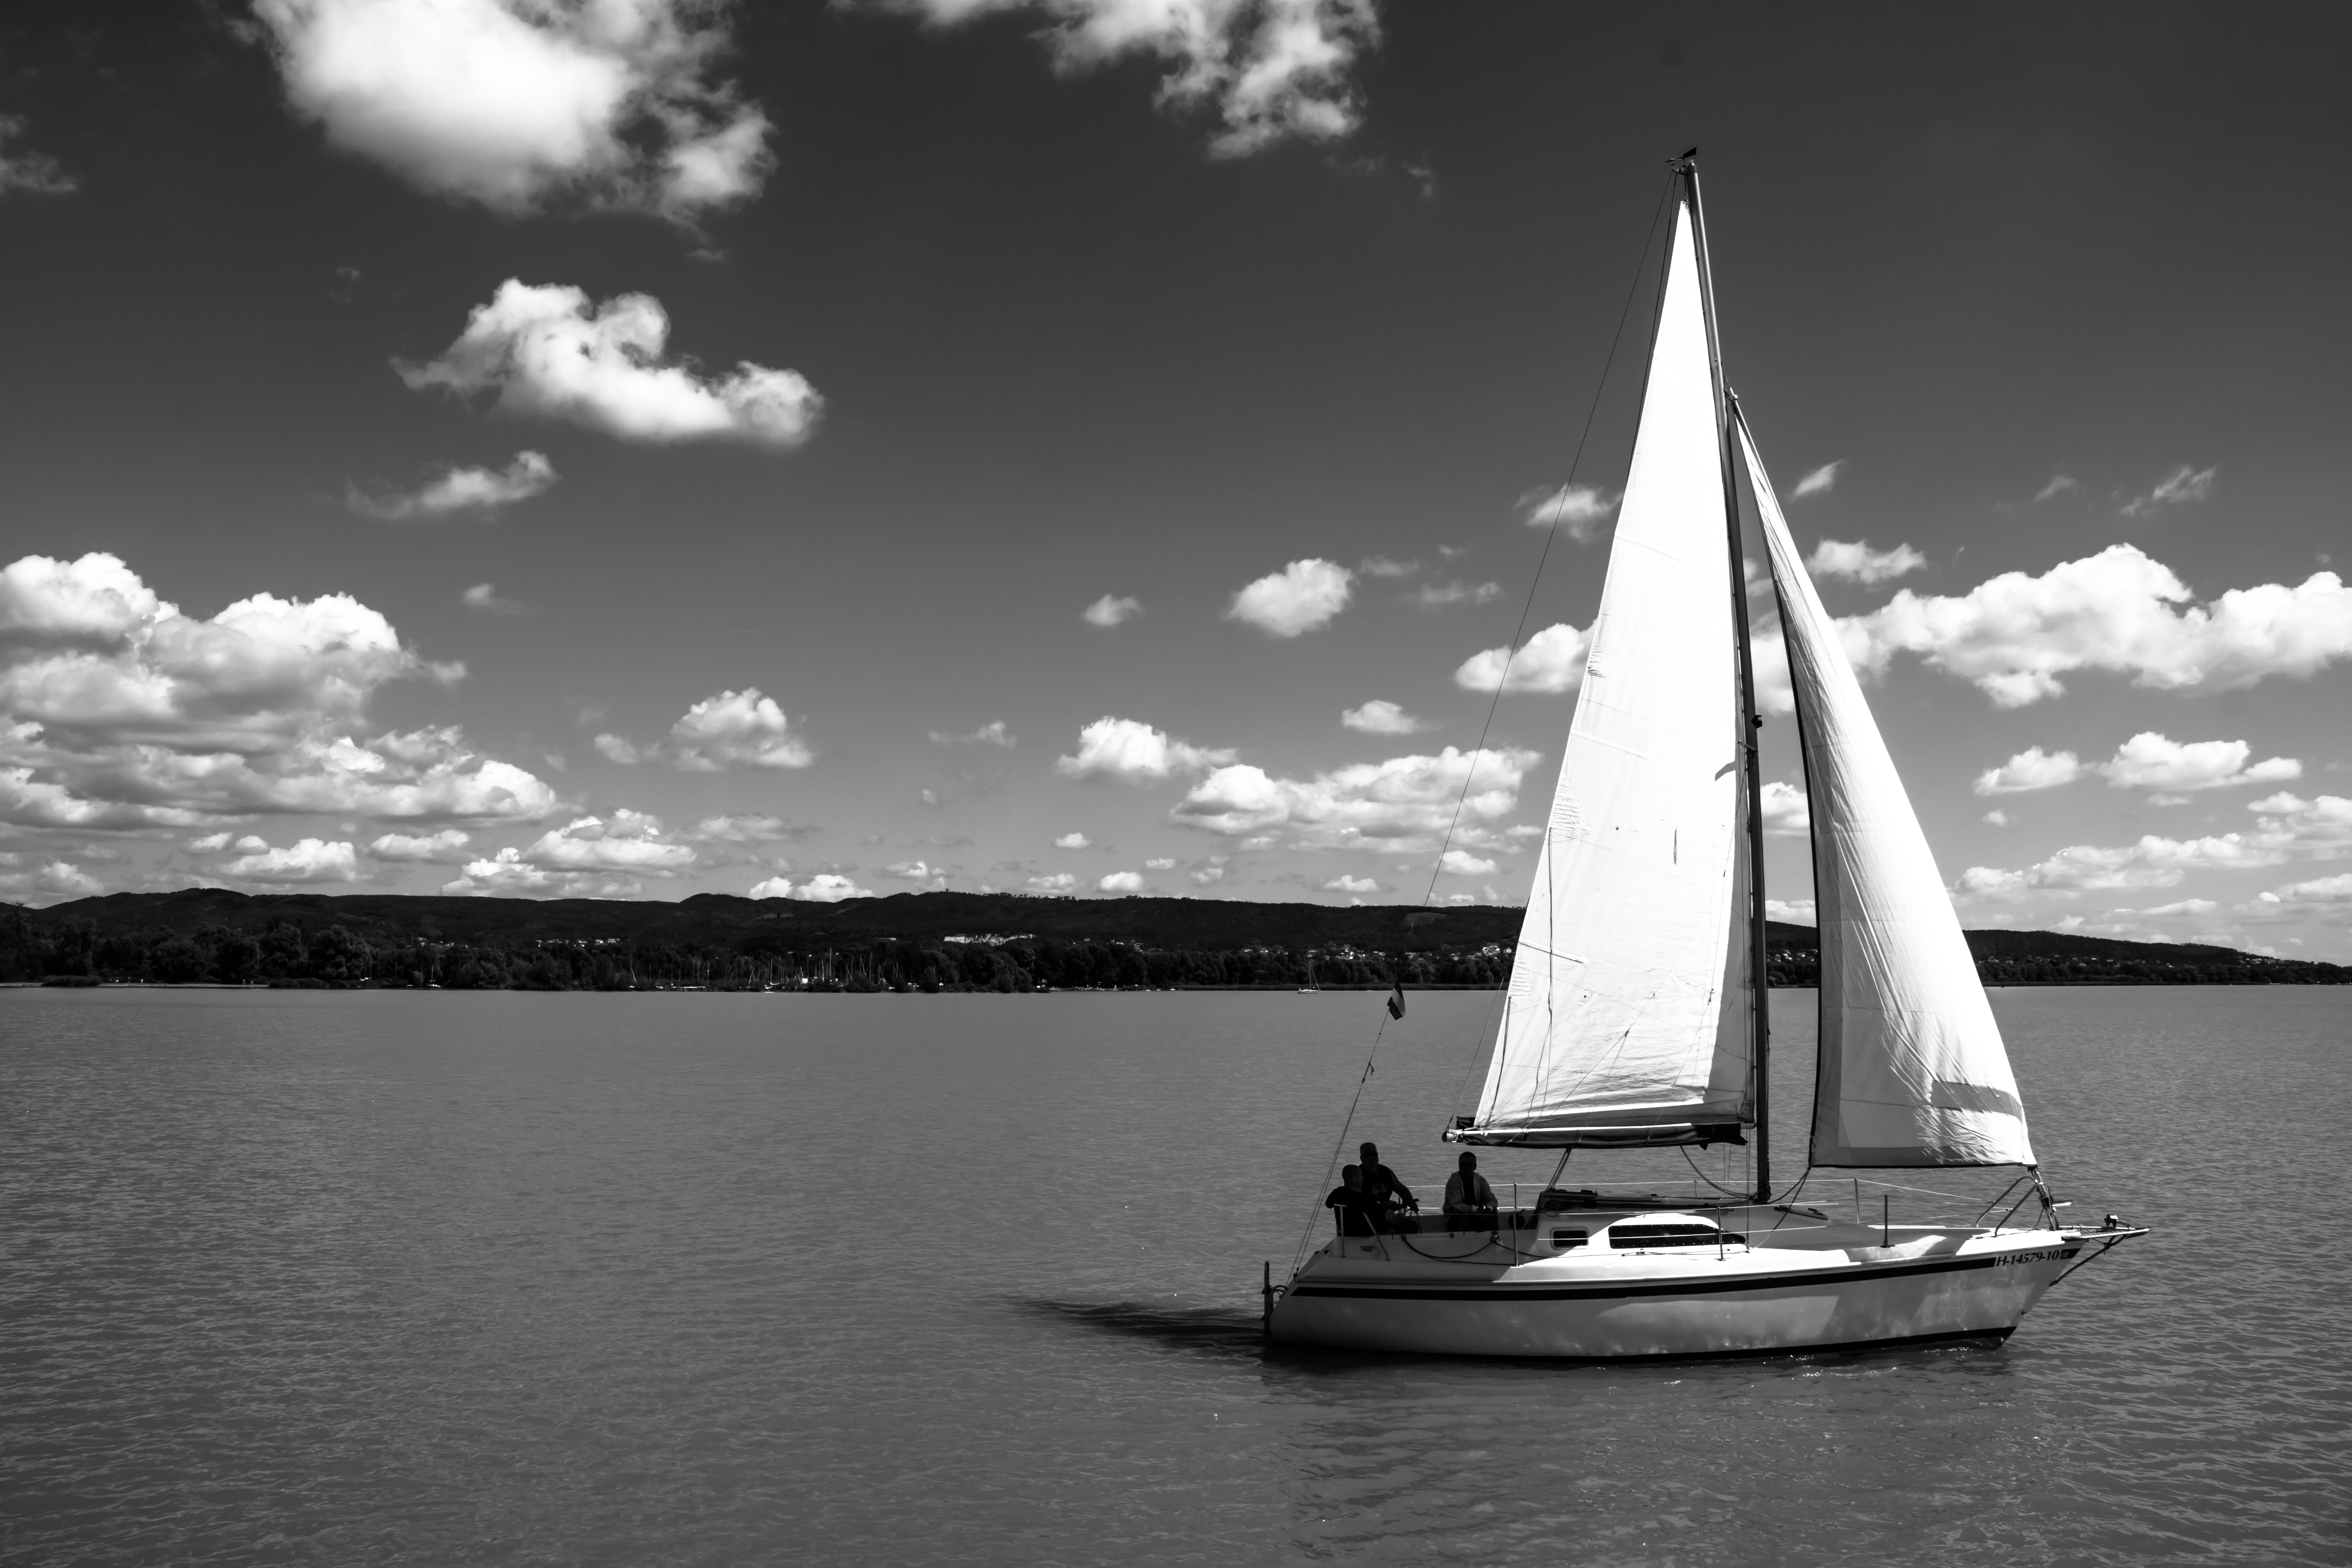
sea, ocean, black and white, boat, ship, boot, vehicle, mast, sailing, monochrome, leisure, sailboat, sail, watercraft, schooner, waters, sailing boat, sailing ship, water sports, monochrome photography, sports sailing